The Intruder (1962 film)

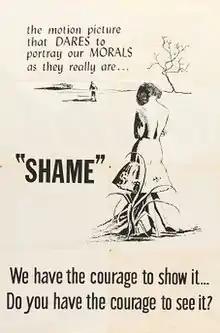
American film poster, bearing the re-release title of "Shame"

The Intruder, also known as I Hate Your Guts, Shame and The Stranger (British title), is a 1962 American drama film directed and coproduced by Roger Corman and starring William Shatner. The story, adapted by Charles Beaumont from his own 1959 novel of the same title, depicts the actions of a demagogue who incites White citizens to racial violence against Blacks in reaction to court-ordered school integration.